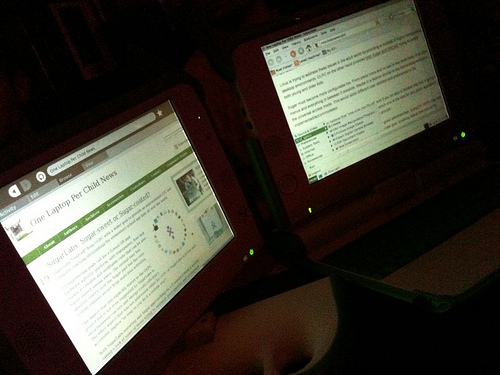
user: Given an image and a question. Answer the question in a short answer. Question: What is the lighting like in this room? Short Answer:
assistant: dark